Battlefield Hardline

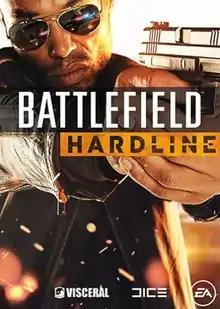

Battlefield Hardline is a 2015 first-person shooter game developed by Visceral Games and published by Electronic Arts. It was released in March 2015 for PlayStation 3, PlayStation 4, Windows, Xbox 360, and Xbox One. "Hardline" focuses on crime, heist and policing elements instead of military warfare. Upon release, the game received a mixed critical reception, with critics praising the game's multiplayer mode, accessibility and voice acting, while criticizing the game's plot, stealth and narrative. It was the final "Battlefield" game to be released for the PlayStation 3 and Xbox 360 platforms and also the last game to be developed by Visceral Games before the company shut down in 2017.